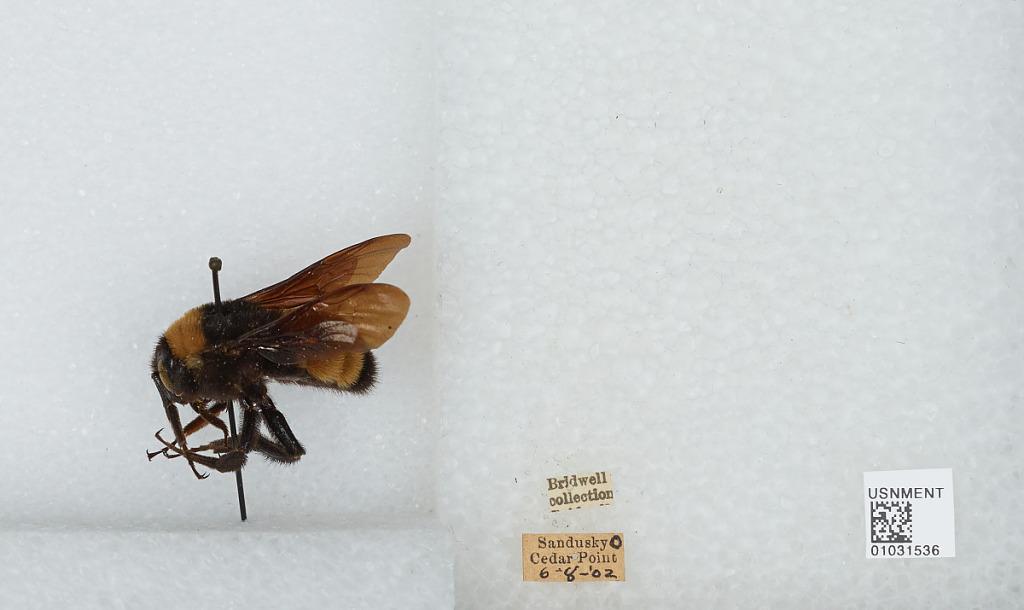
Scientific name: Bombus (Fervidobombus) pensylvanicus pensylvanicus (De Geer)
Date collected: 1902-6-8
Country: United States
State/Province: Ohio
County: Erie
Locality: Cedar Point (amusement park in Sandusky )
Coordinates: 41.4781, -82.6789